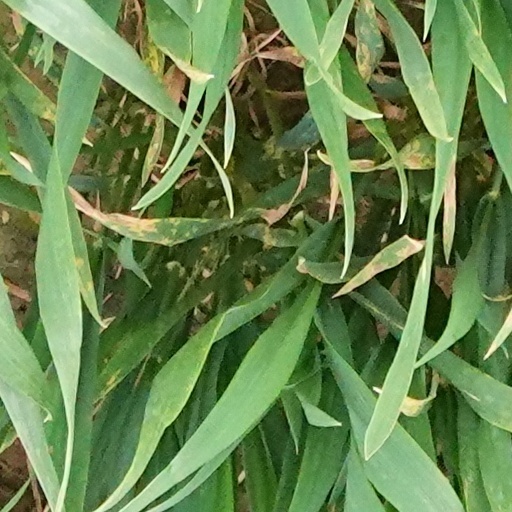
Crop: wheat